Sulley Muntari

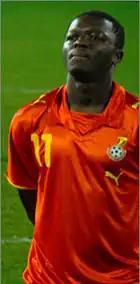
Muntari with Ghana in 2008

He was voted as an All-Star Player during the 2008 African Cup of Nations Tournament in Ghana. The Team of the Tournament was decided by the Technical Study Group (TSG) after careful observations of all the tournament's matches.